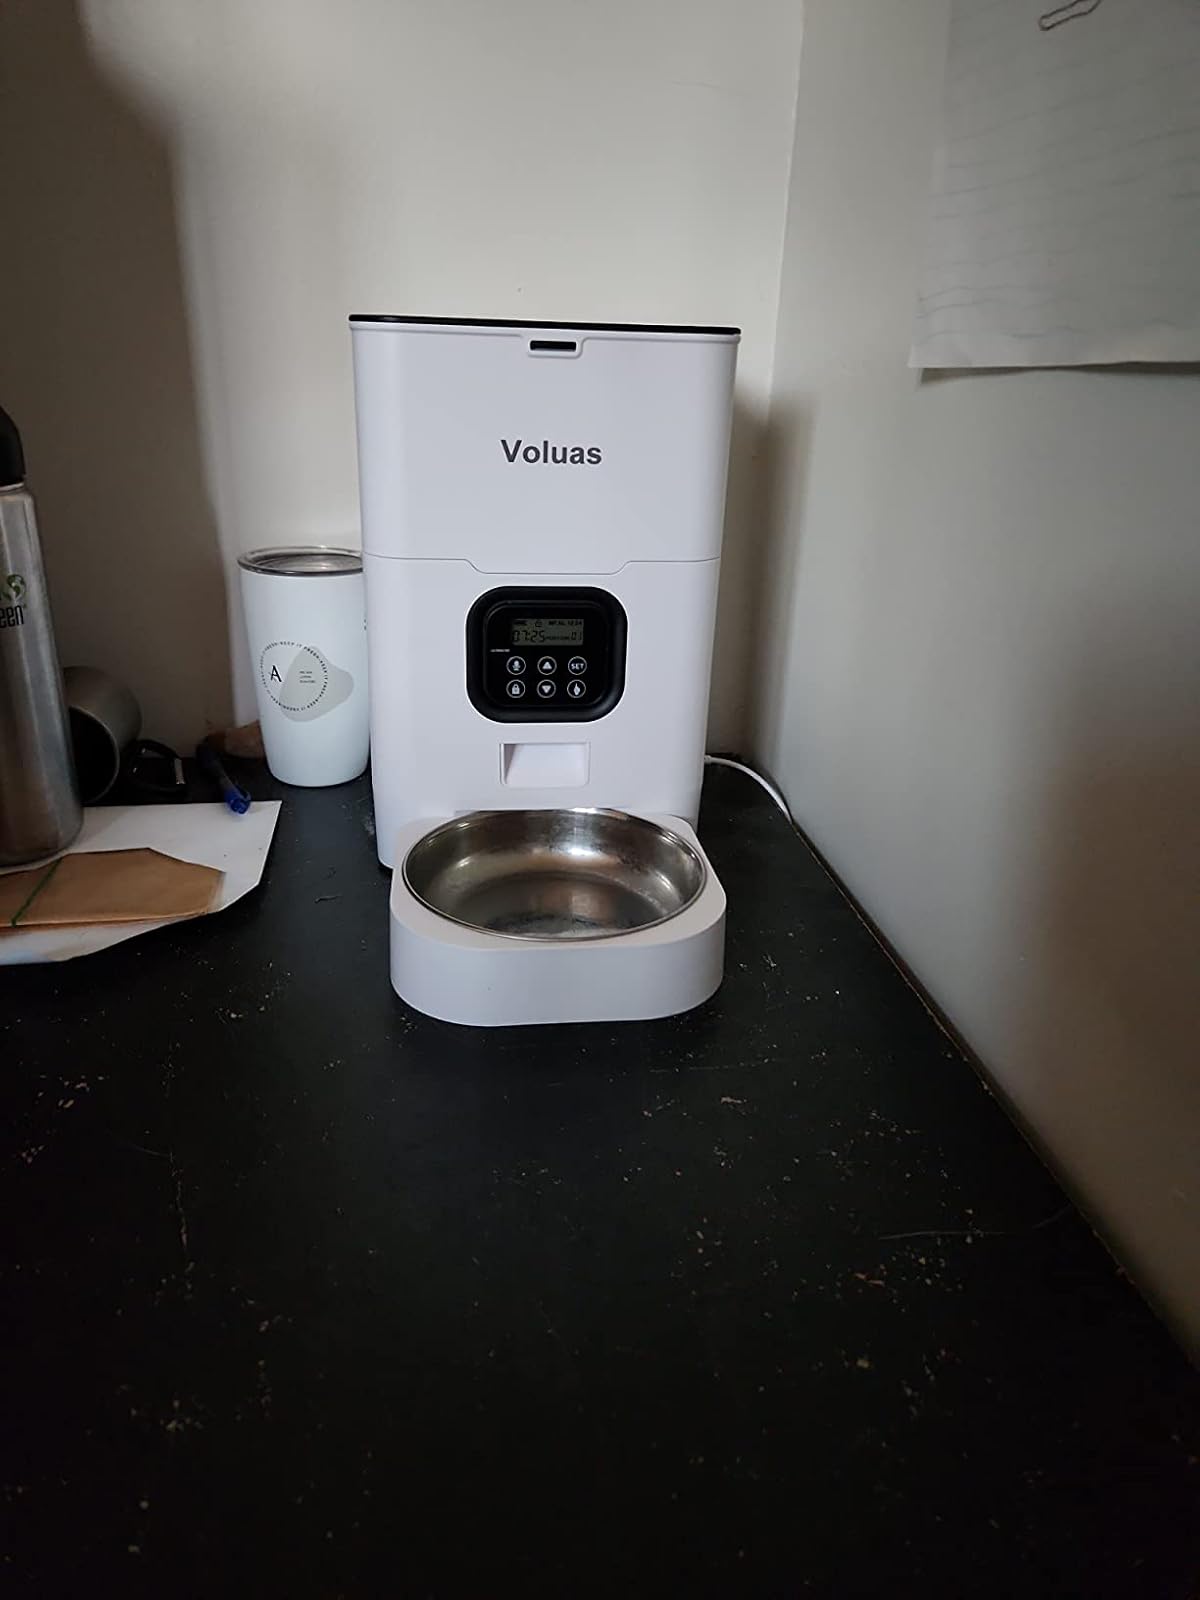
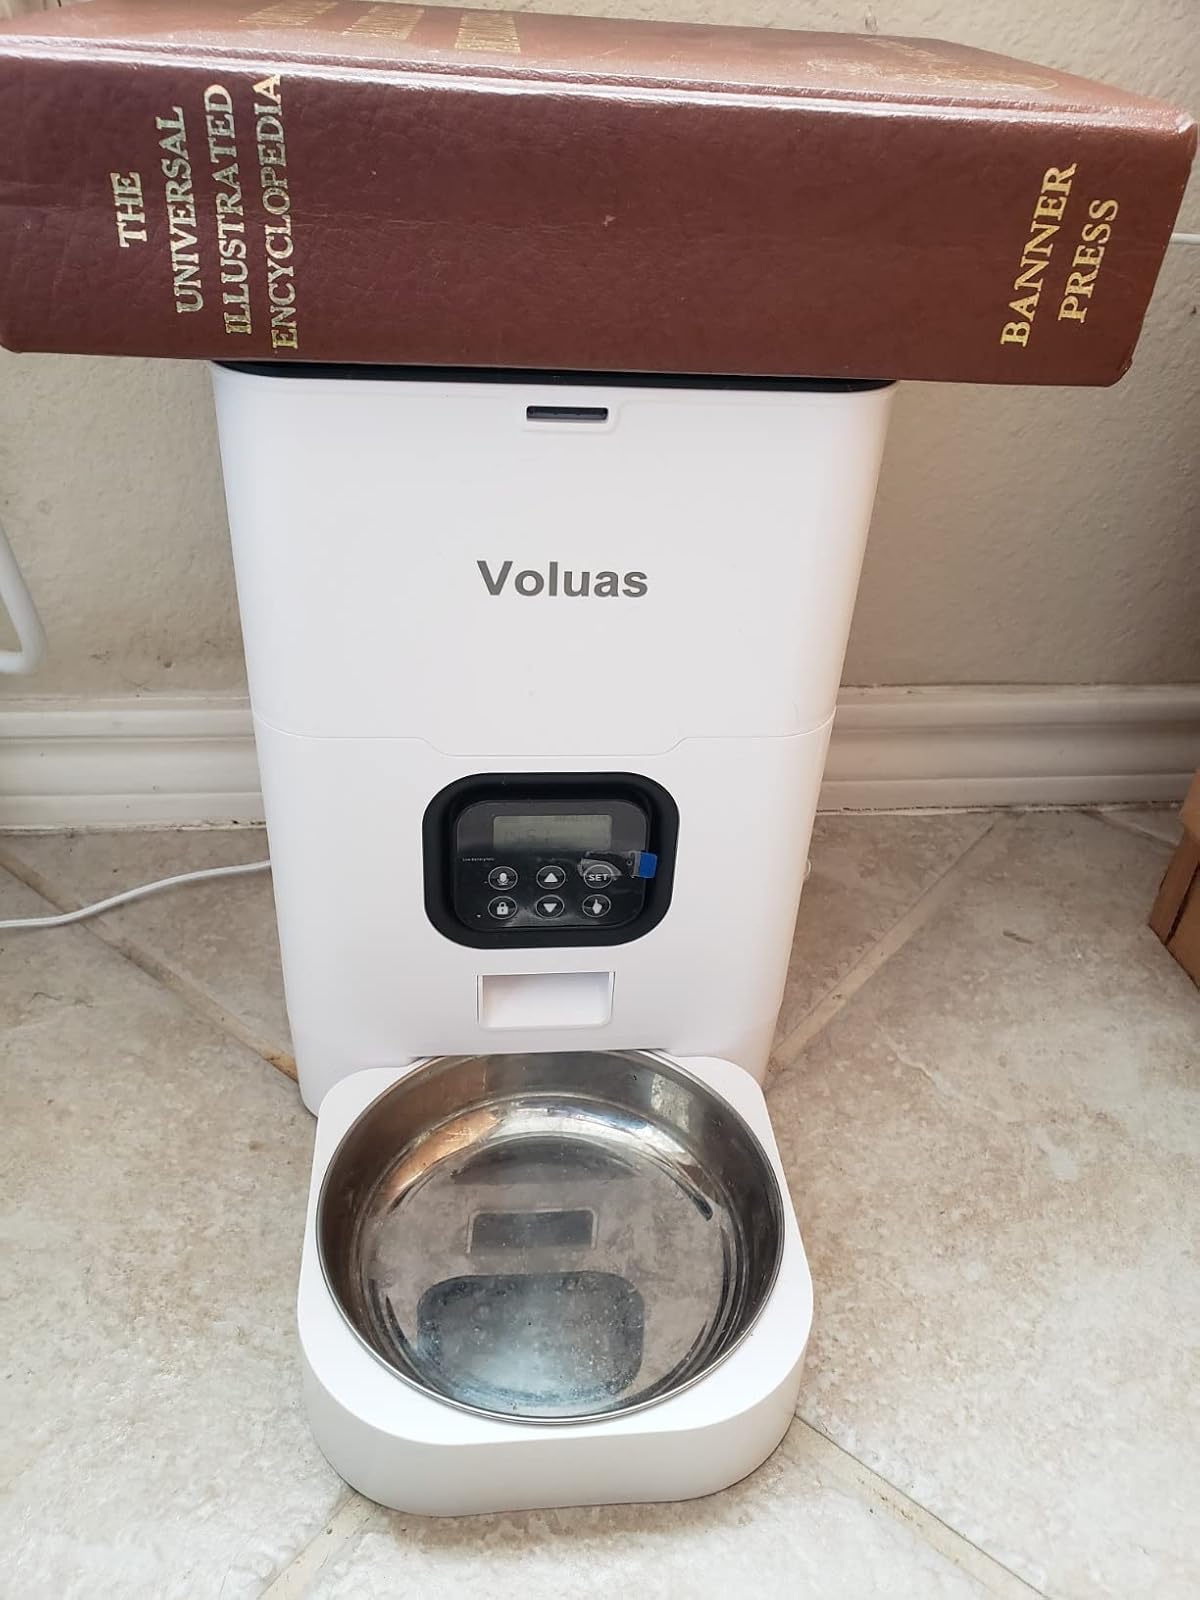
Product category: items_feeder
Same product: yes